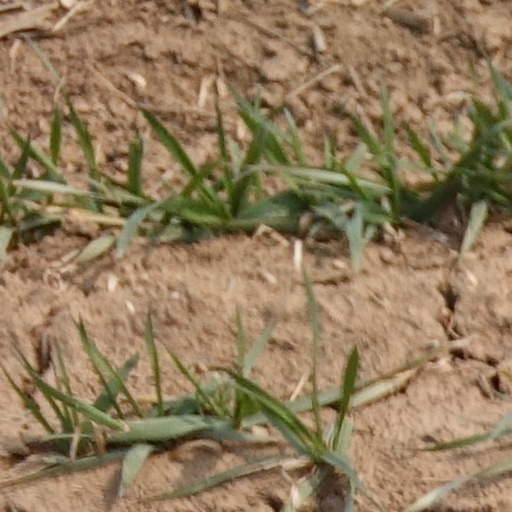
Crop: wheat